2013 Gibraltar v Slovakia football match

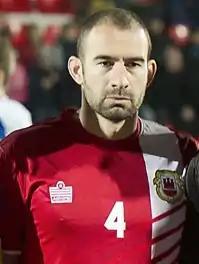
Danny Higginbotham received the man of the match award for his role in the Gibraltar defence.

As Slovakia were heavy favourites for a comfortable win over Gibraltar the draw resulted in opposite feelings for both managers: Gibraltar's Allen Bula said the result was "a dream come true" while Slovakia's Ján Kozák described the result as "a huge disappointment" for him. Defender Danny Higginbotham, who qualifies for Gibraltar via his grandmother, was the recipient of the man of the match award and declared the result as "one of the best" in his career.